Siege of Amantea

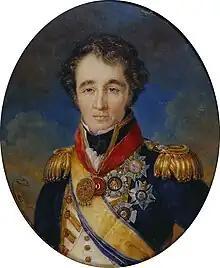
Sir William Sidney Smith (1764–1840), British admiral stationed in Tyrrhenian waters during the siege of Amantea.

In March 30,000 French soldiers led by generals Guillaume Philibert Duhesme and Jean Reynier disembarked in Calabria.